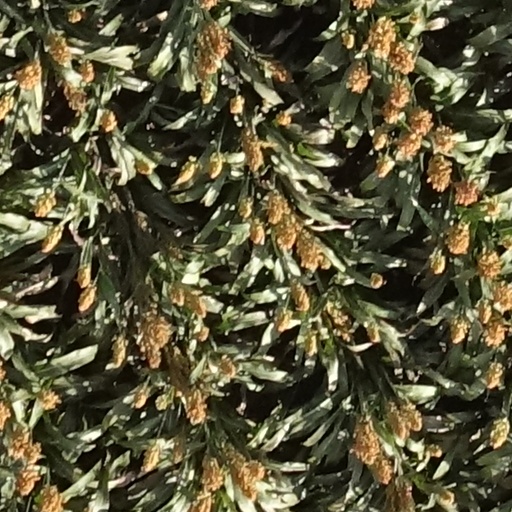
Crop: sorghum